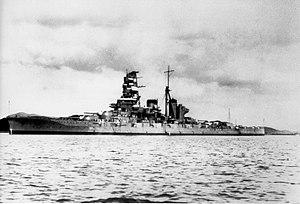
La classe Kongō est une série de quatre croiseurs de bataille de la Marine Impériale japonaise, conçue par l'architecte naval britannique Sir George Thurston, avant la Première Guerre mondiale. Le Kongō fut le dernier grand navire de guerre japonais à être construit en dehors du Japon. Il a servi de modèle pour les trois autres unités de la classe, qui ont été construites dans des chantiers japonais. Ils ont subi des transformations importantes entre les deux guerres mondiales, et ont eu l'activité militaire la plus importante des grands navires porte-canons japonais, leur vitesse supérieure à celle des cuirassés japonais des classes suivantes, Fusō et Nagatō, les ont amené à accompagner les porte-avions de Pearl Harbor à Midway. Aucun n'a survécu à la Seconde Guerre mondiale, deux ont été perdus devant Guadalcanal, en novembre 1942, et les deux autres ont été détruits entre novembre 1944 et juillet 1945.